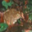
Label: frog